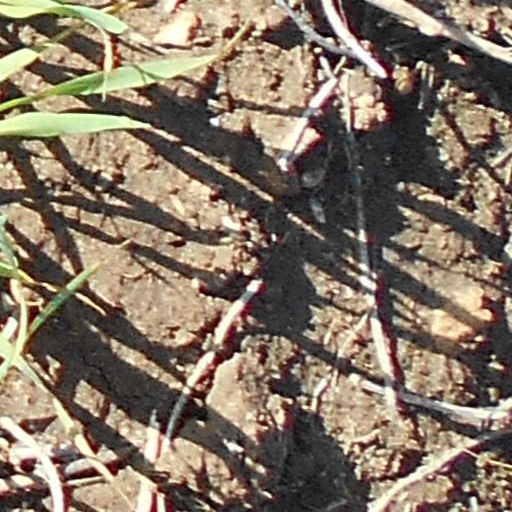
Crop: wheat